Outlaw Killers: Three Mad Dog Brothers

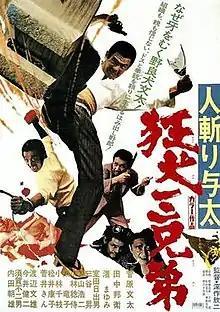
Japanese release poster

, is a 1972 Japanese yakuza film directed by Kinji Fukasaku.